Kathiruntha Kangal

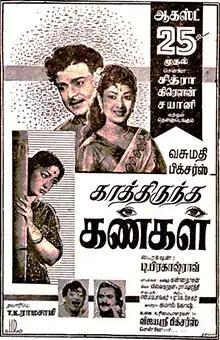
Theatrical release poster

Kathiruntha Kangal is a 1962 Indian Tamil-language film directed by T. Prakash Rao. The film stars Savitri and Gemini Ganesan, the former in dual roles. It is a remake of the 1960 Bengali film "Smrithi Tukku Thak", which itself was adapted from the Bengali play of the same name by Malabika Roy. The film revolves around twin sisters who get separated at birth due to circumstances, and cross paths as adults. It was released on 25 August 1962, and emerged a commercial success.